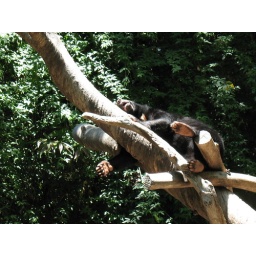
San Diego Zoo, bear sleeping in tree. May 18, 2008.